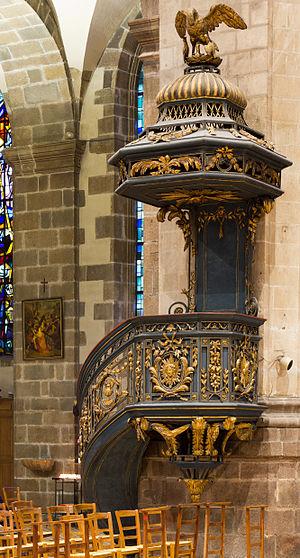
Ferronnerie de Jean Guibert sur les plans d'Albéric Graapensberger (1781).
Cette liste contient les objets immobiliers et mobiliers de la ville de Rennes classés ou inscrits aux monuments historiques.
La basilique Saint-Sauveur de Rennes est une basilique mineure de l’Église catholique romaine, connue sous le nom de Notre-Dame des Miracles et Vertus, située au cœur du centre-ville historique de Rennes en France. Sa fondation, sous le nom de Saint-Sauveur, est antérieure au XIIᵉ siècle. Agrandie à plusieurs reprises et reconstruite au début du XVIIIᵉ siècle, elle a été le siège d'une paroisse pendant près de trois cents ans, jusqu’à la Seconde Guerre mondiale, puis à nouveau à partir de 2002. À la suite de plusieurs événements qualifiés de miraculeux aux XIVᵉ et XVIIIᵉ siècles, le culte de Notre Dame s’y développe fortement pour aboutir à une érection en basilique en 1916. De style classique, cet édifice se distingue particulièrement par son mobilier : baldaquin du maître-autel, chaire en fer forgé, orgue, ainsi que les nombreux ex-voto déposés par les fidèles.